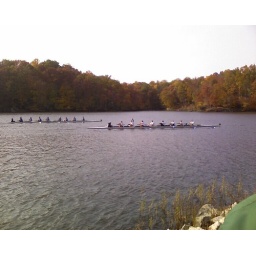
The 8s are finishing...Freedom Rowers in the white boat